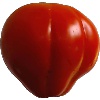
Label: Tomato 1